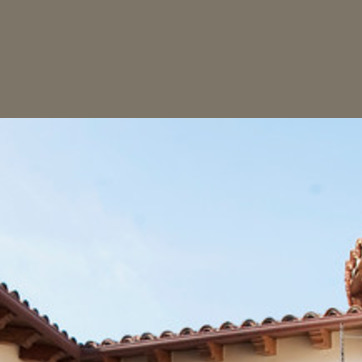
Material: sky